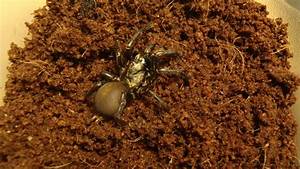
Label: spider